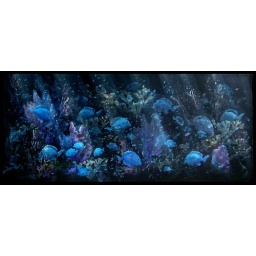
coral reef painting by artist Ana Bikic. Florida fauna Marine life blue tang sea fans and elk horn